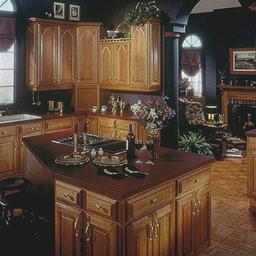
Room type: kitchen